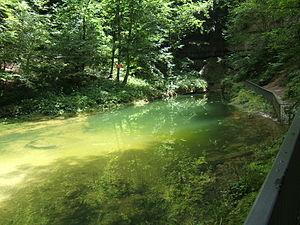
L'Ain est une rivière française qui prend sa source en Bourgogne-Franche-Comté, entre les villages jurassiens de Conte et de La Favière à 681 mètres d'altitude, et se jette dans le Rhône à Saint-Maurice-de-Gourdans dans le département de l'Ain, après avoir parcouru 190 kilomètres. Elle a donné son nom au département de l'Ain. Les riverains et plus généralement les locuteurs des départements du Jura et de l'Ain la désignent sous la locution « rivière d'Ain », qui a pour avantage de lever l'ambigüité avec le département.
Conte est une commune française située dans le département du Jura, en région Bourgogne-Franche-Comté. Elle fait partie de la Communauté de communes du Plateau de Nozeroy.